Khoshal Sadat

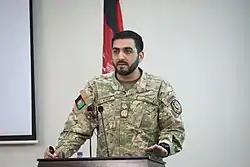

Lieutenant General Khoshal Sadat is a Pashtun military officer in Afghanistan, previously serving as Deputy Interior Minister for Security.